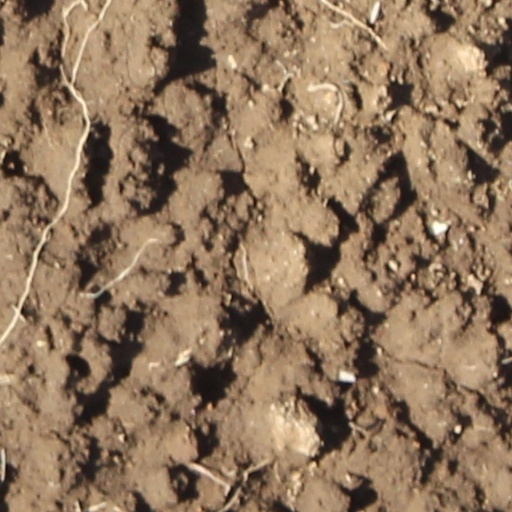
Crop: wheat